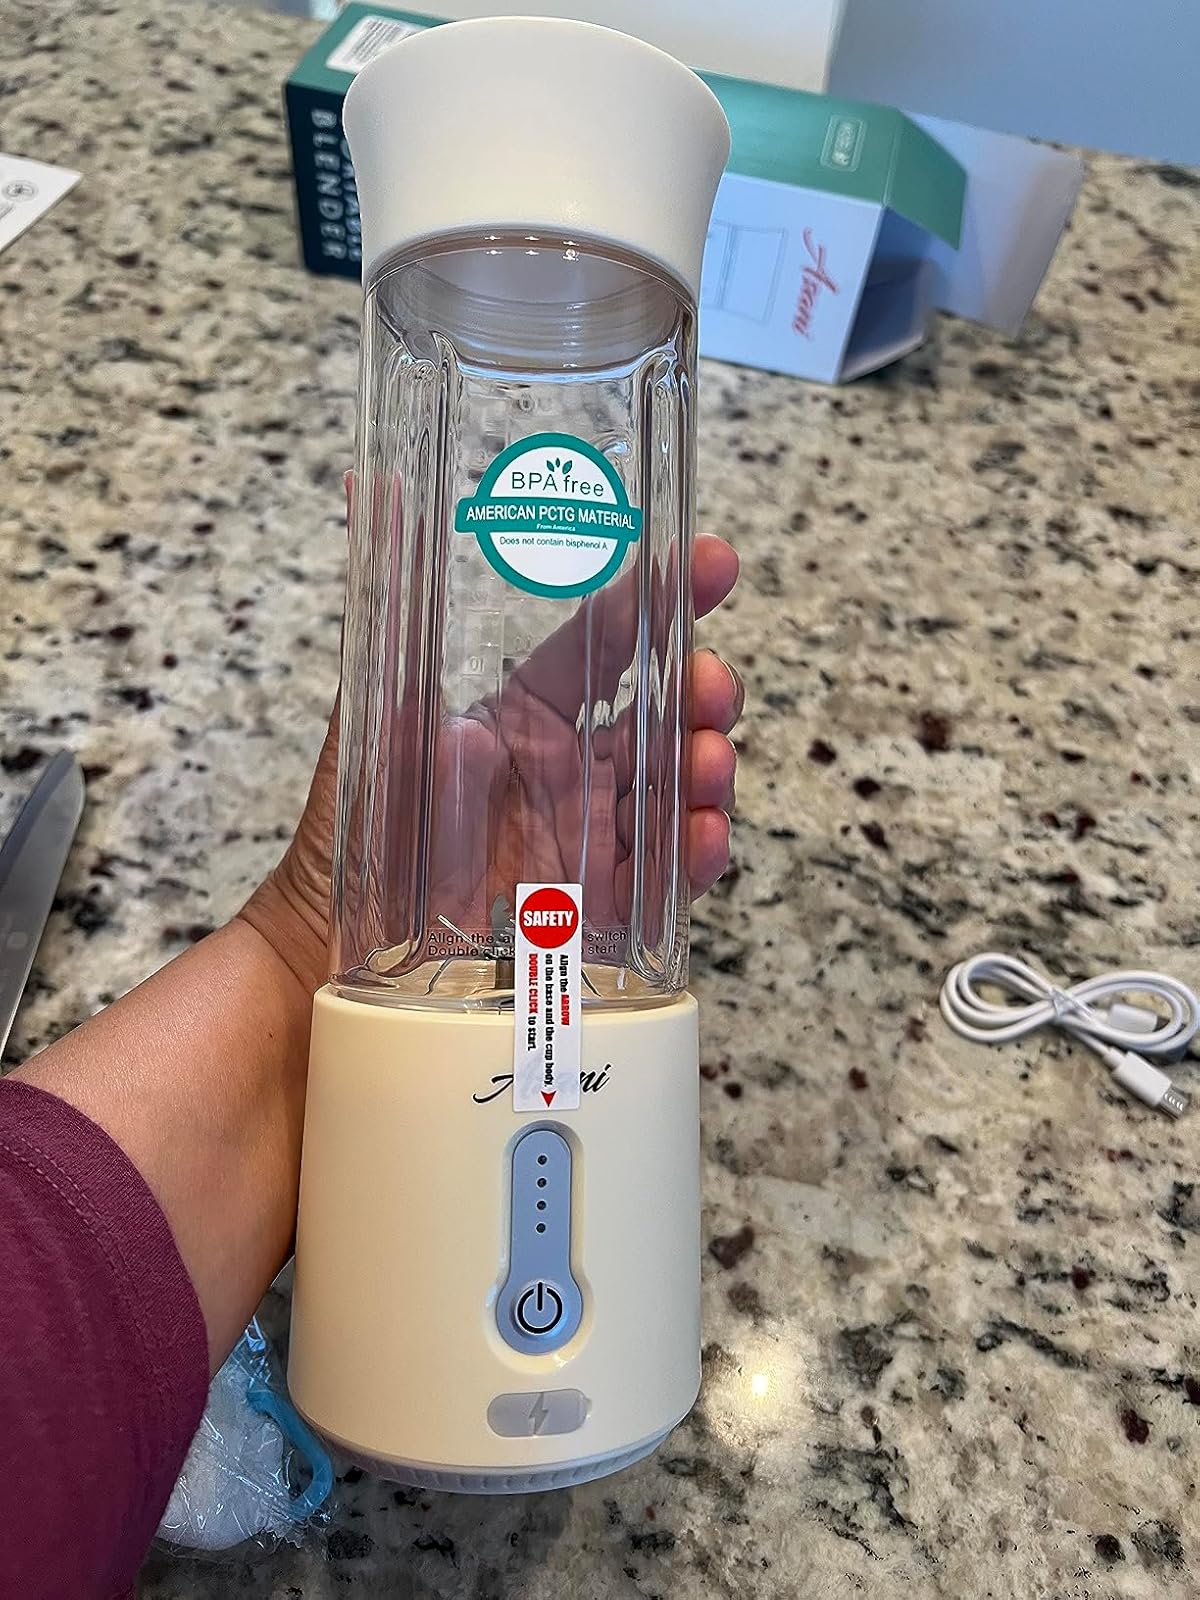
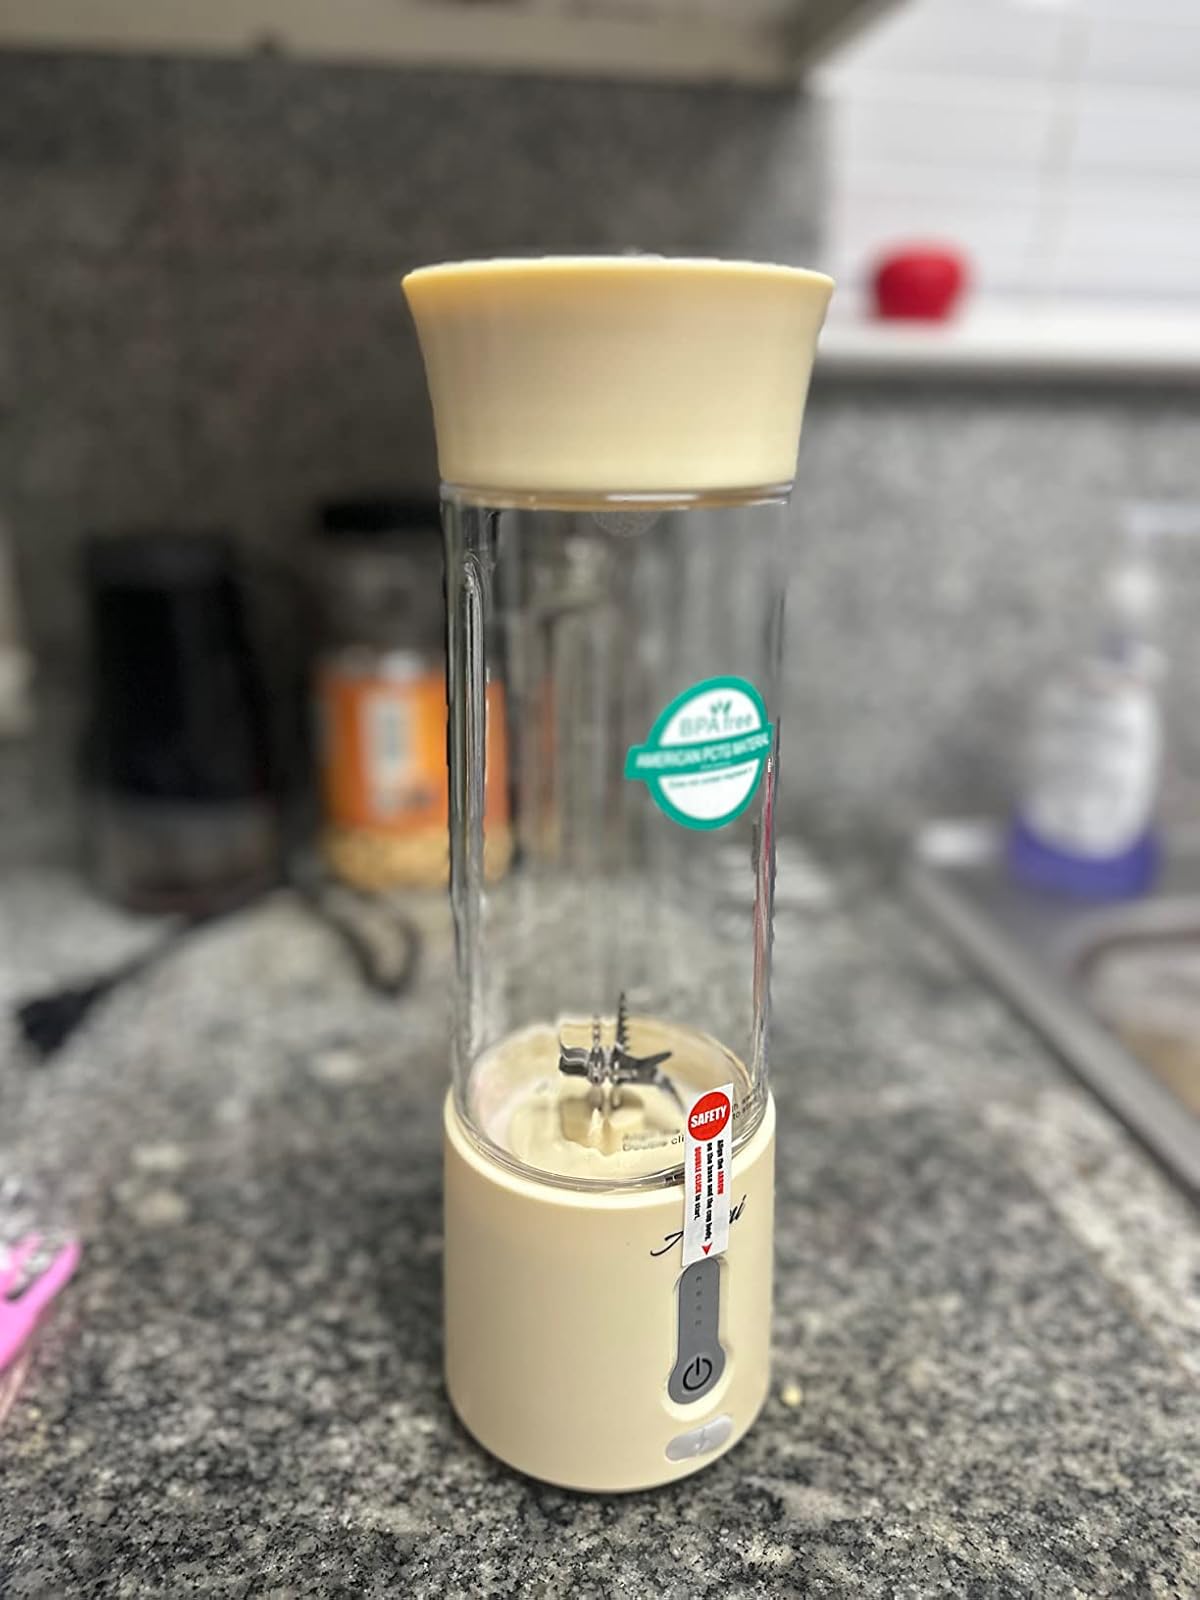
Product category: items_blender
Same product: yes